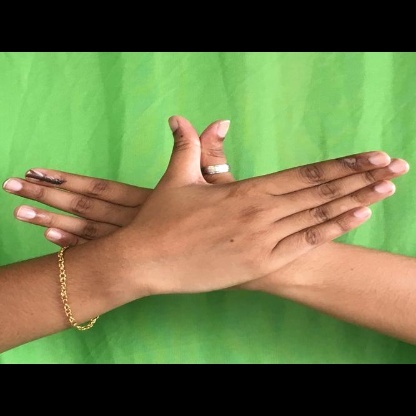
Mudra: Garuda